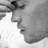
Emotion: sad